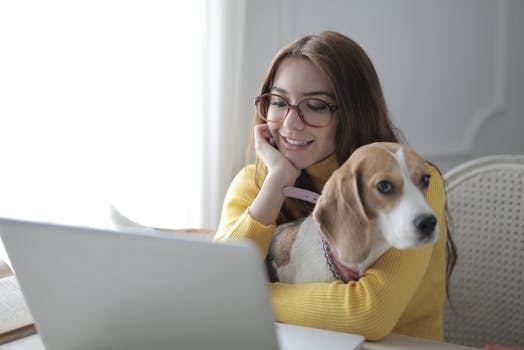
Label: No Watermark